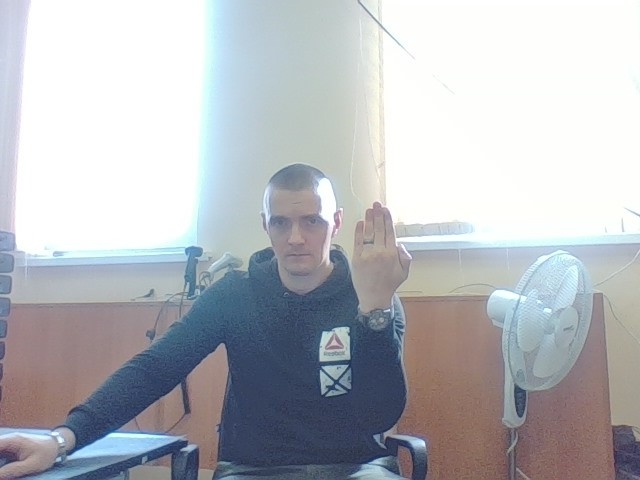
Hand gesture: stop_inverted